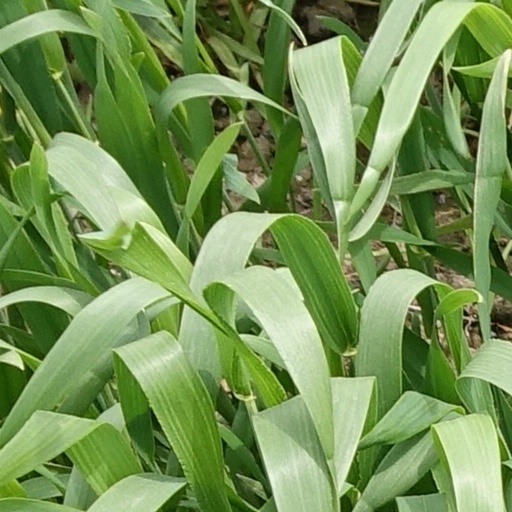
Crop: wheat